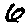
Label: 6